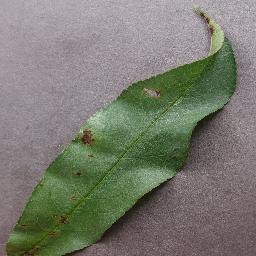
Label: Peach___Bacterial_spot